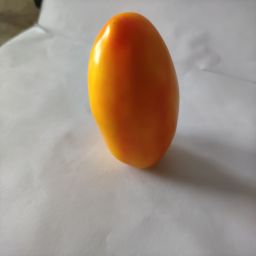
Crop: Tomato
Quality: Ripe